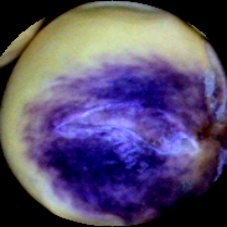
Label: Spotted